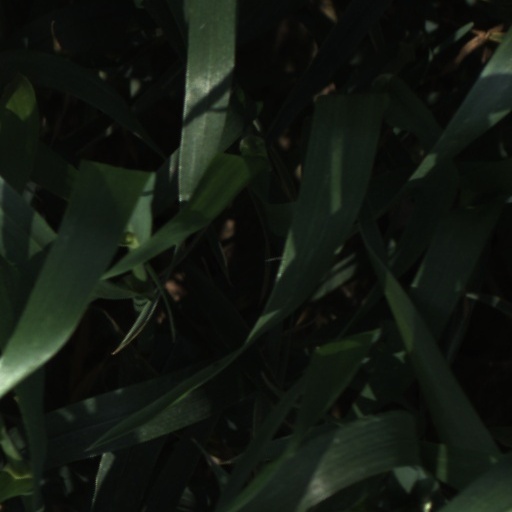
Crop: wheat